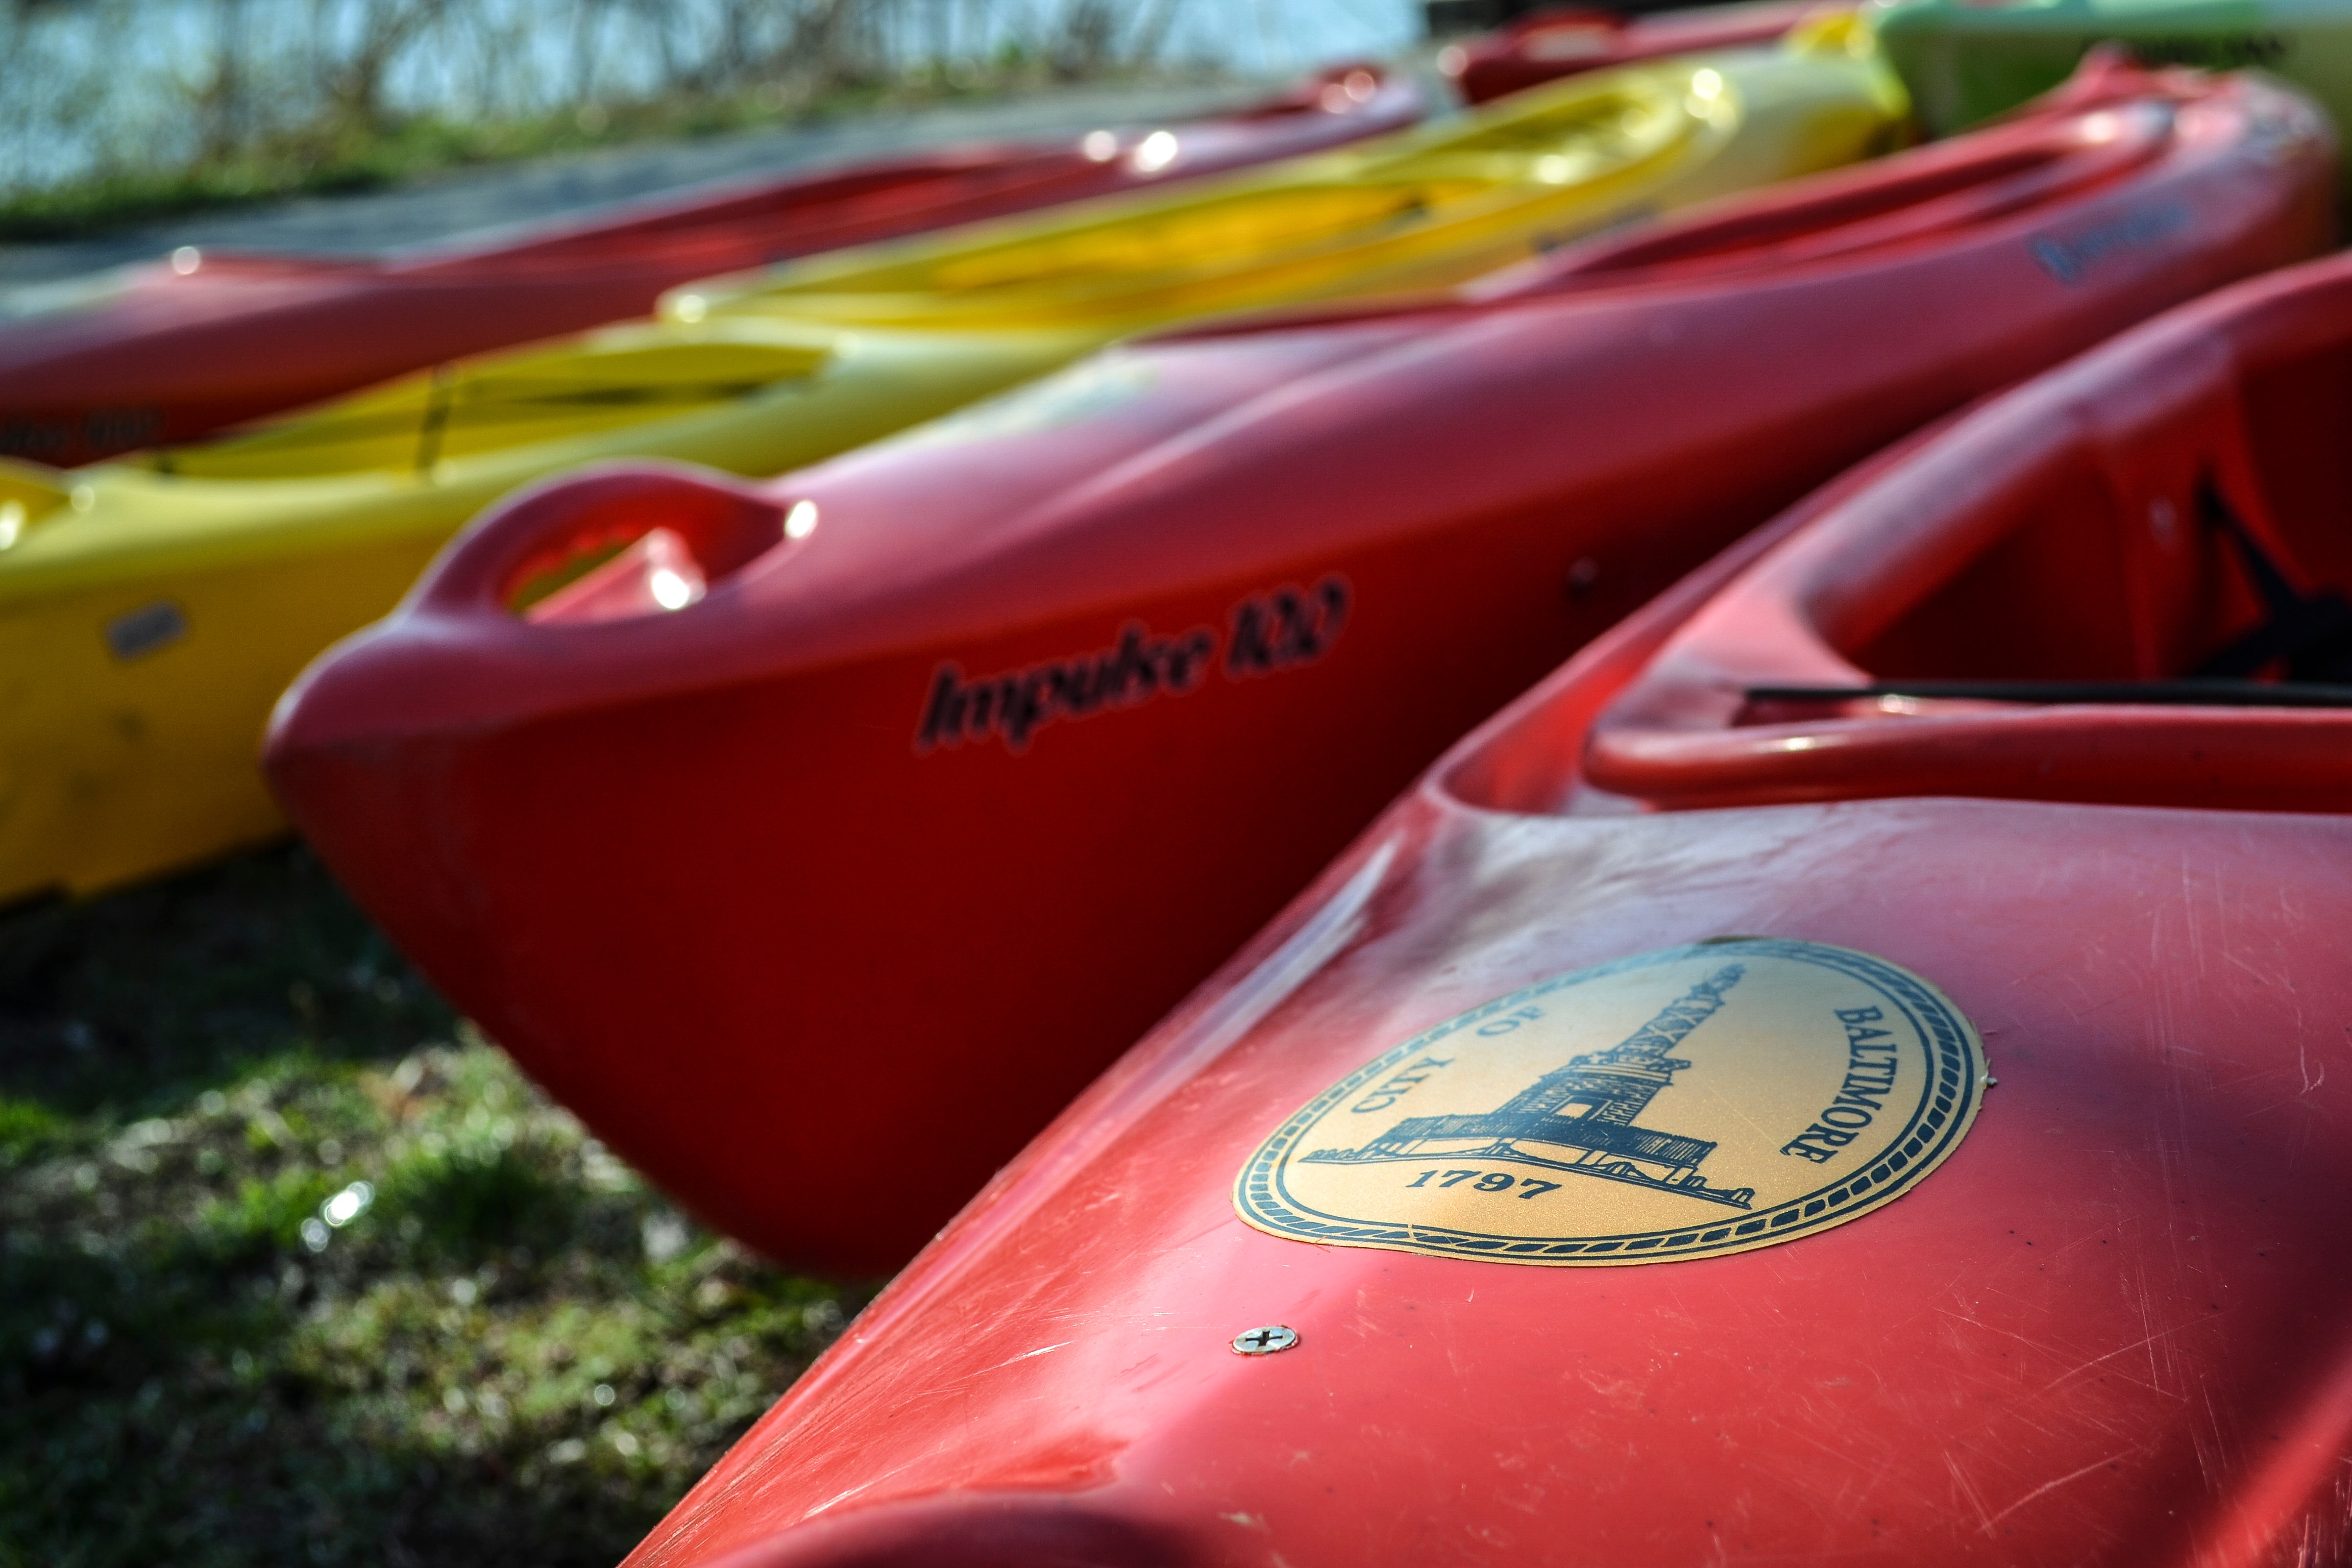
boat, car, wheel, red, vehicle, kayak, boating, watercraft, inflatable, automotive exterior